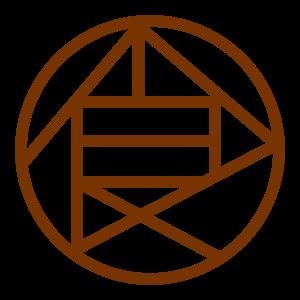
Chôji Akimichi est un personnage du manga Naruto. C'est le 16ᵉ chef du clan Akimichi.
Les clans sont des familles avec des particularités différente d'une famille à une autre